Moon Hill

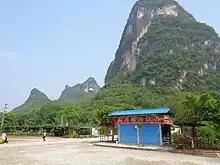
Moon Hill from nearby parking lot

It takes roughly 20 minutes to climb up to the arch (about 1000 steps), or considerably longer for those who wish to reach the summit. Visitors must pay an entrance fee in order to climb the hill. Souvenir and refreshment vendors often follow climbers up and down the path.